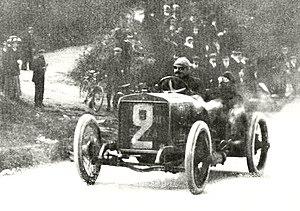
Paul Zuccarelli vainqueur de la Coupe des Voiturettes 1910 à Boulogne, sur Hispano-Suiza type Alphonse XIII (La Vie au Grand Air du 29 juin 1912, p.520)
La Coupe des Voiturettes était une épreuve spécifique pour voiturettes, de type Grand Prix, organisée entre la deuxième moitié des années 1900 et la première des années 1920, à sept reprises avant la guerre et quatre par la suite, essentiellement à Boulogne-sur-Mer puis au Mans.
Paolo Zuccarelli est un pilote automobile italien. Son nom est indissociable de ceux des pilotes Jules Goux et Georges Boillot, ainsi que de celui de l’ingénieur Ernest Henry, avec qui il forma la célèbre équipe Peugeot dite des « Charlatans ».